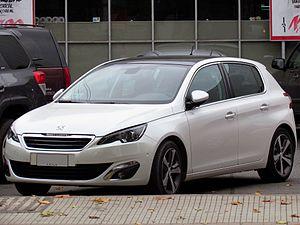
La 308 est une automobile compacte du constructeur français Peugeot. Elle est présentée à Francfort en septembre 2013 et commercialisée dès le 12 septembre 2013. Elle est la seconde génération de 308 et succède à la Peugeot 308 I produite depuis 2007. Elle est élue voiture européenne de l'année 2014, douze ans après la Peugeot 307.